Wir pflügen und wir streuen

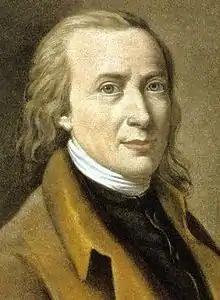
Matthias Claudius, the writer of the poem

"Wir pflügen und wir streuen" (We plough and sow) is a sacred song about thanksgiving for harvest, with text by Matthias Claudius. It was first published in 1783 as Das Bauernlied (The peasants' song). It became a hymn, with melodies by Johann André and Johann Abraham Peter Schulz. It appears in the current German Protestant hymnal "Evangelisches Gesangbuch" as EG 508 with the latter melody, and is used mostly for the German Erntedankfest. The song is also known by its refrain, "Alle gute Gabe" (All good gift). Jane Montgomery Campbell translated it to English in 1861 as "We plough the fields and scatter".